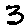
Label: 3